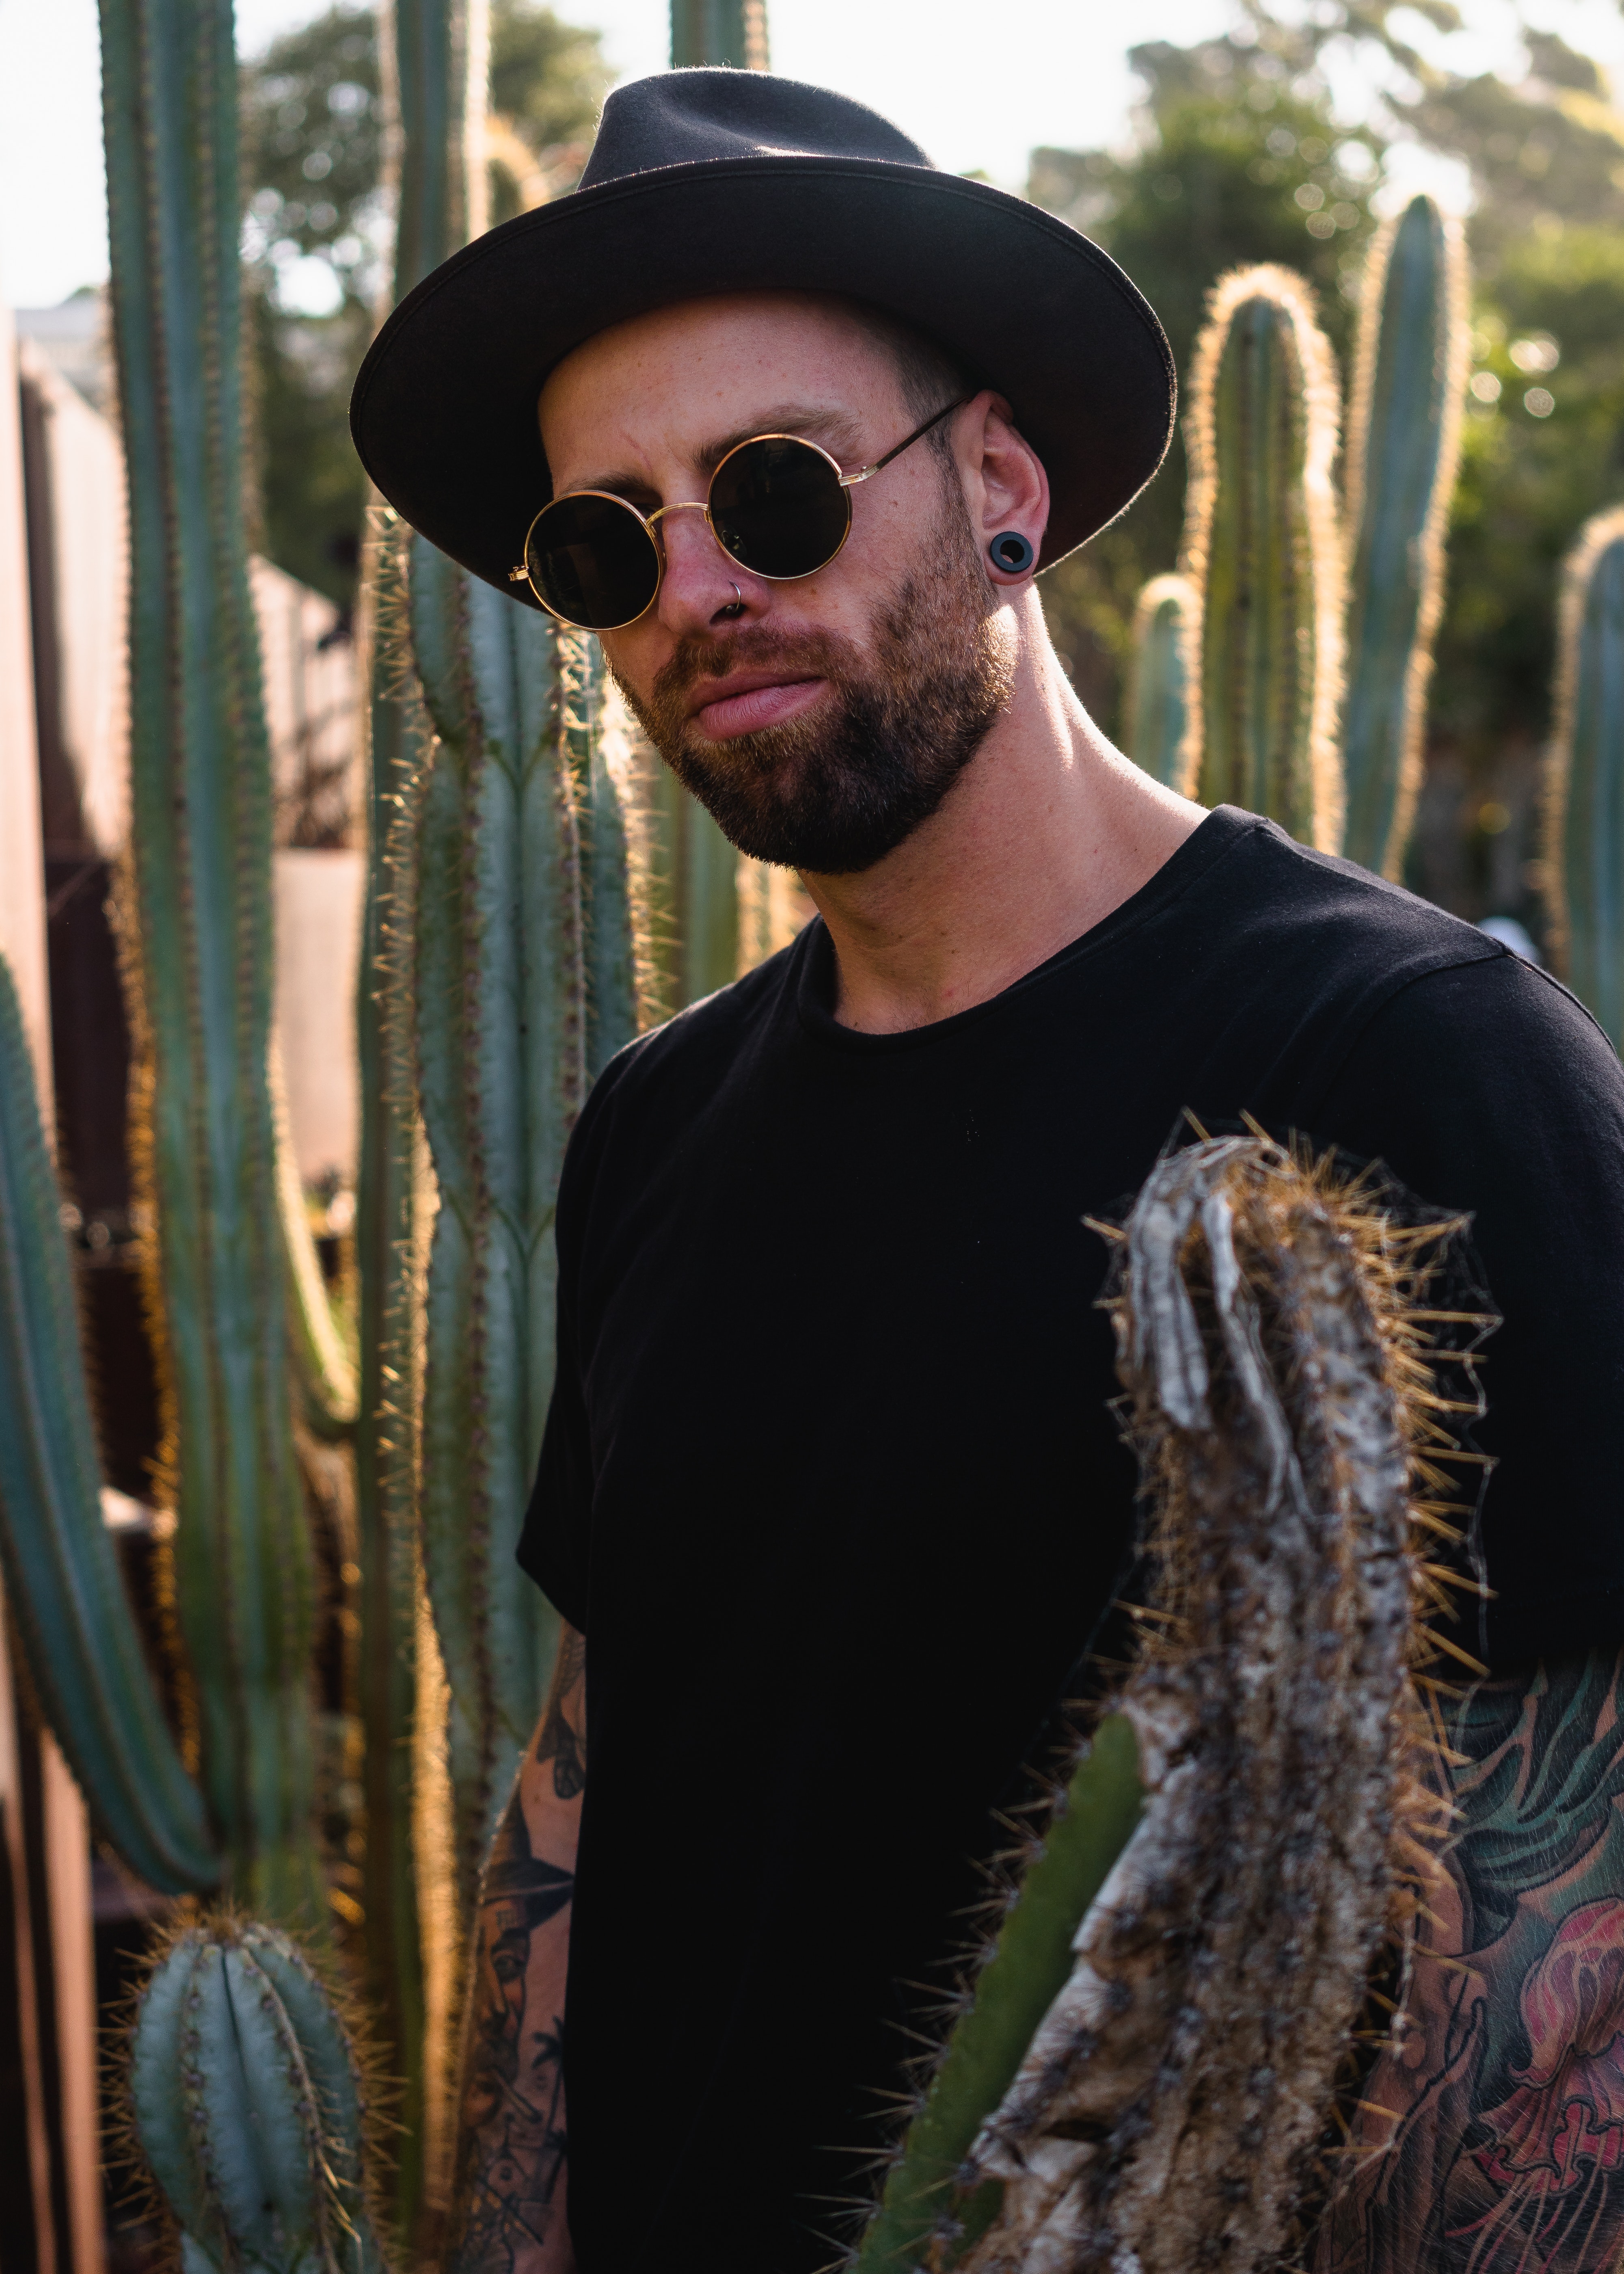
cactus, facial hair, beard, eyewear, botany, fashion, saguaro, cool, plant, headgear, caryophyllales, sunglasses, succulent plant, hat, glasses